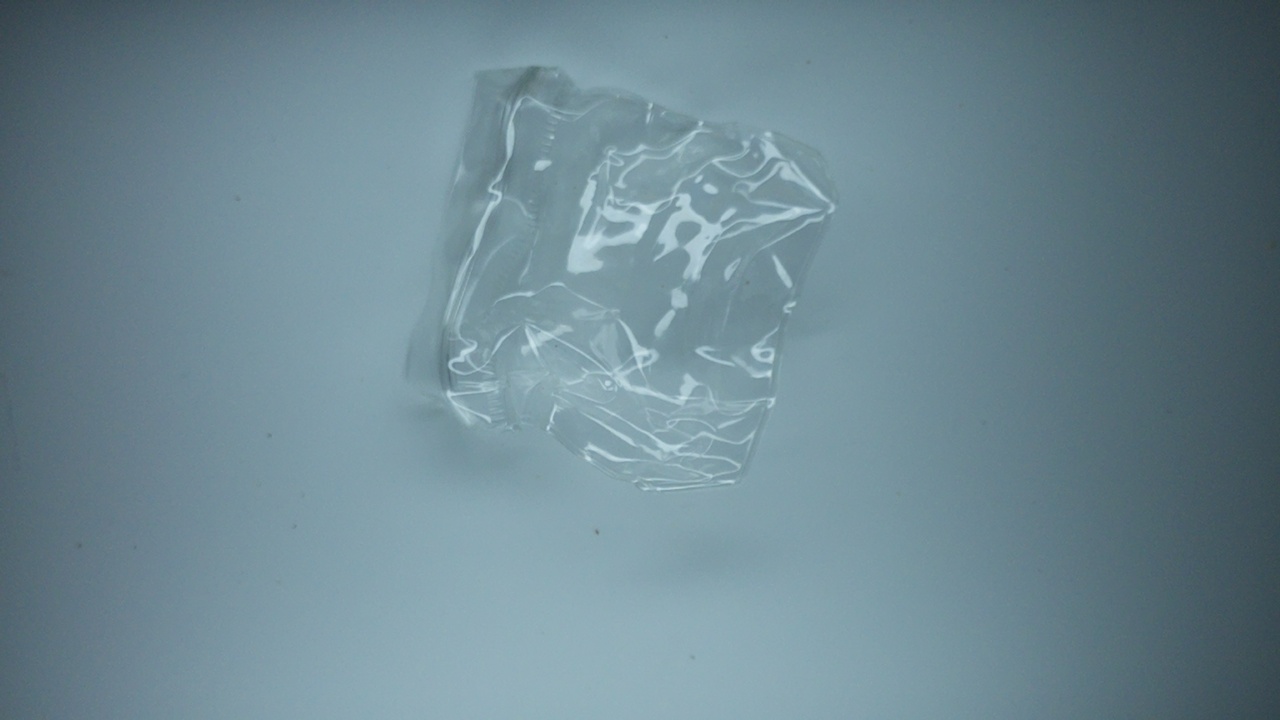
Label: trash